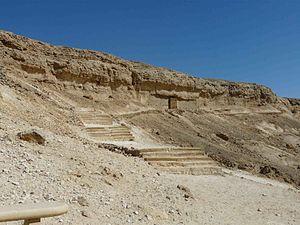
Amarna - Accès aux tombes nord